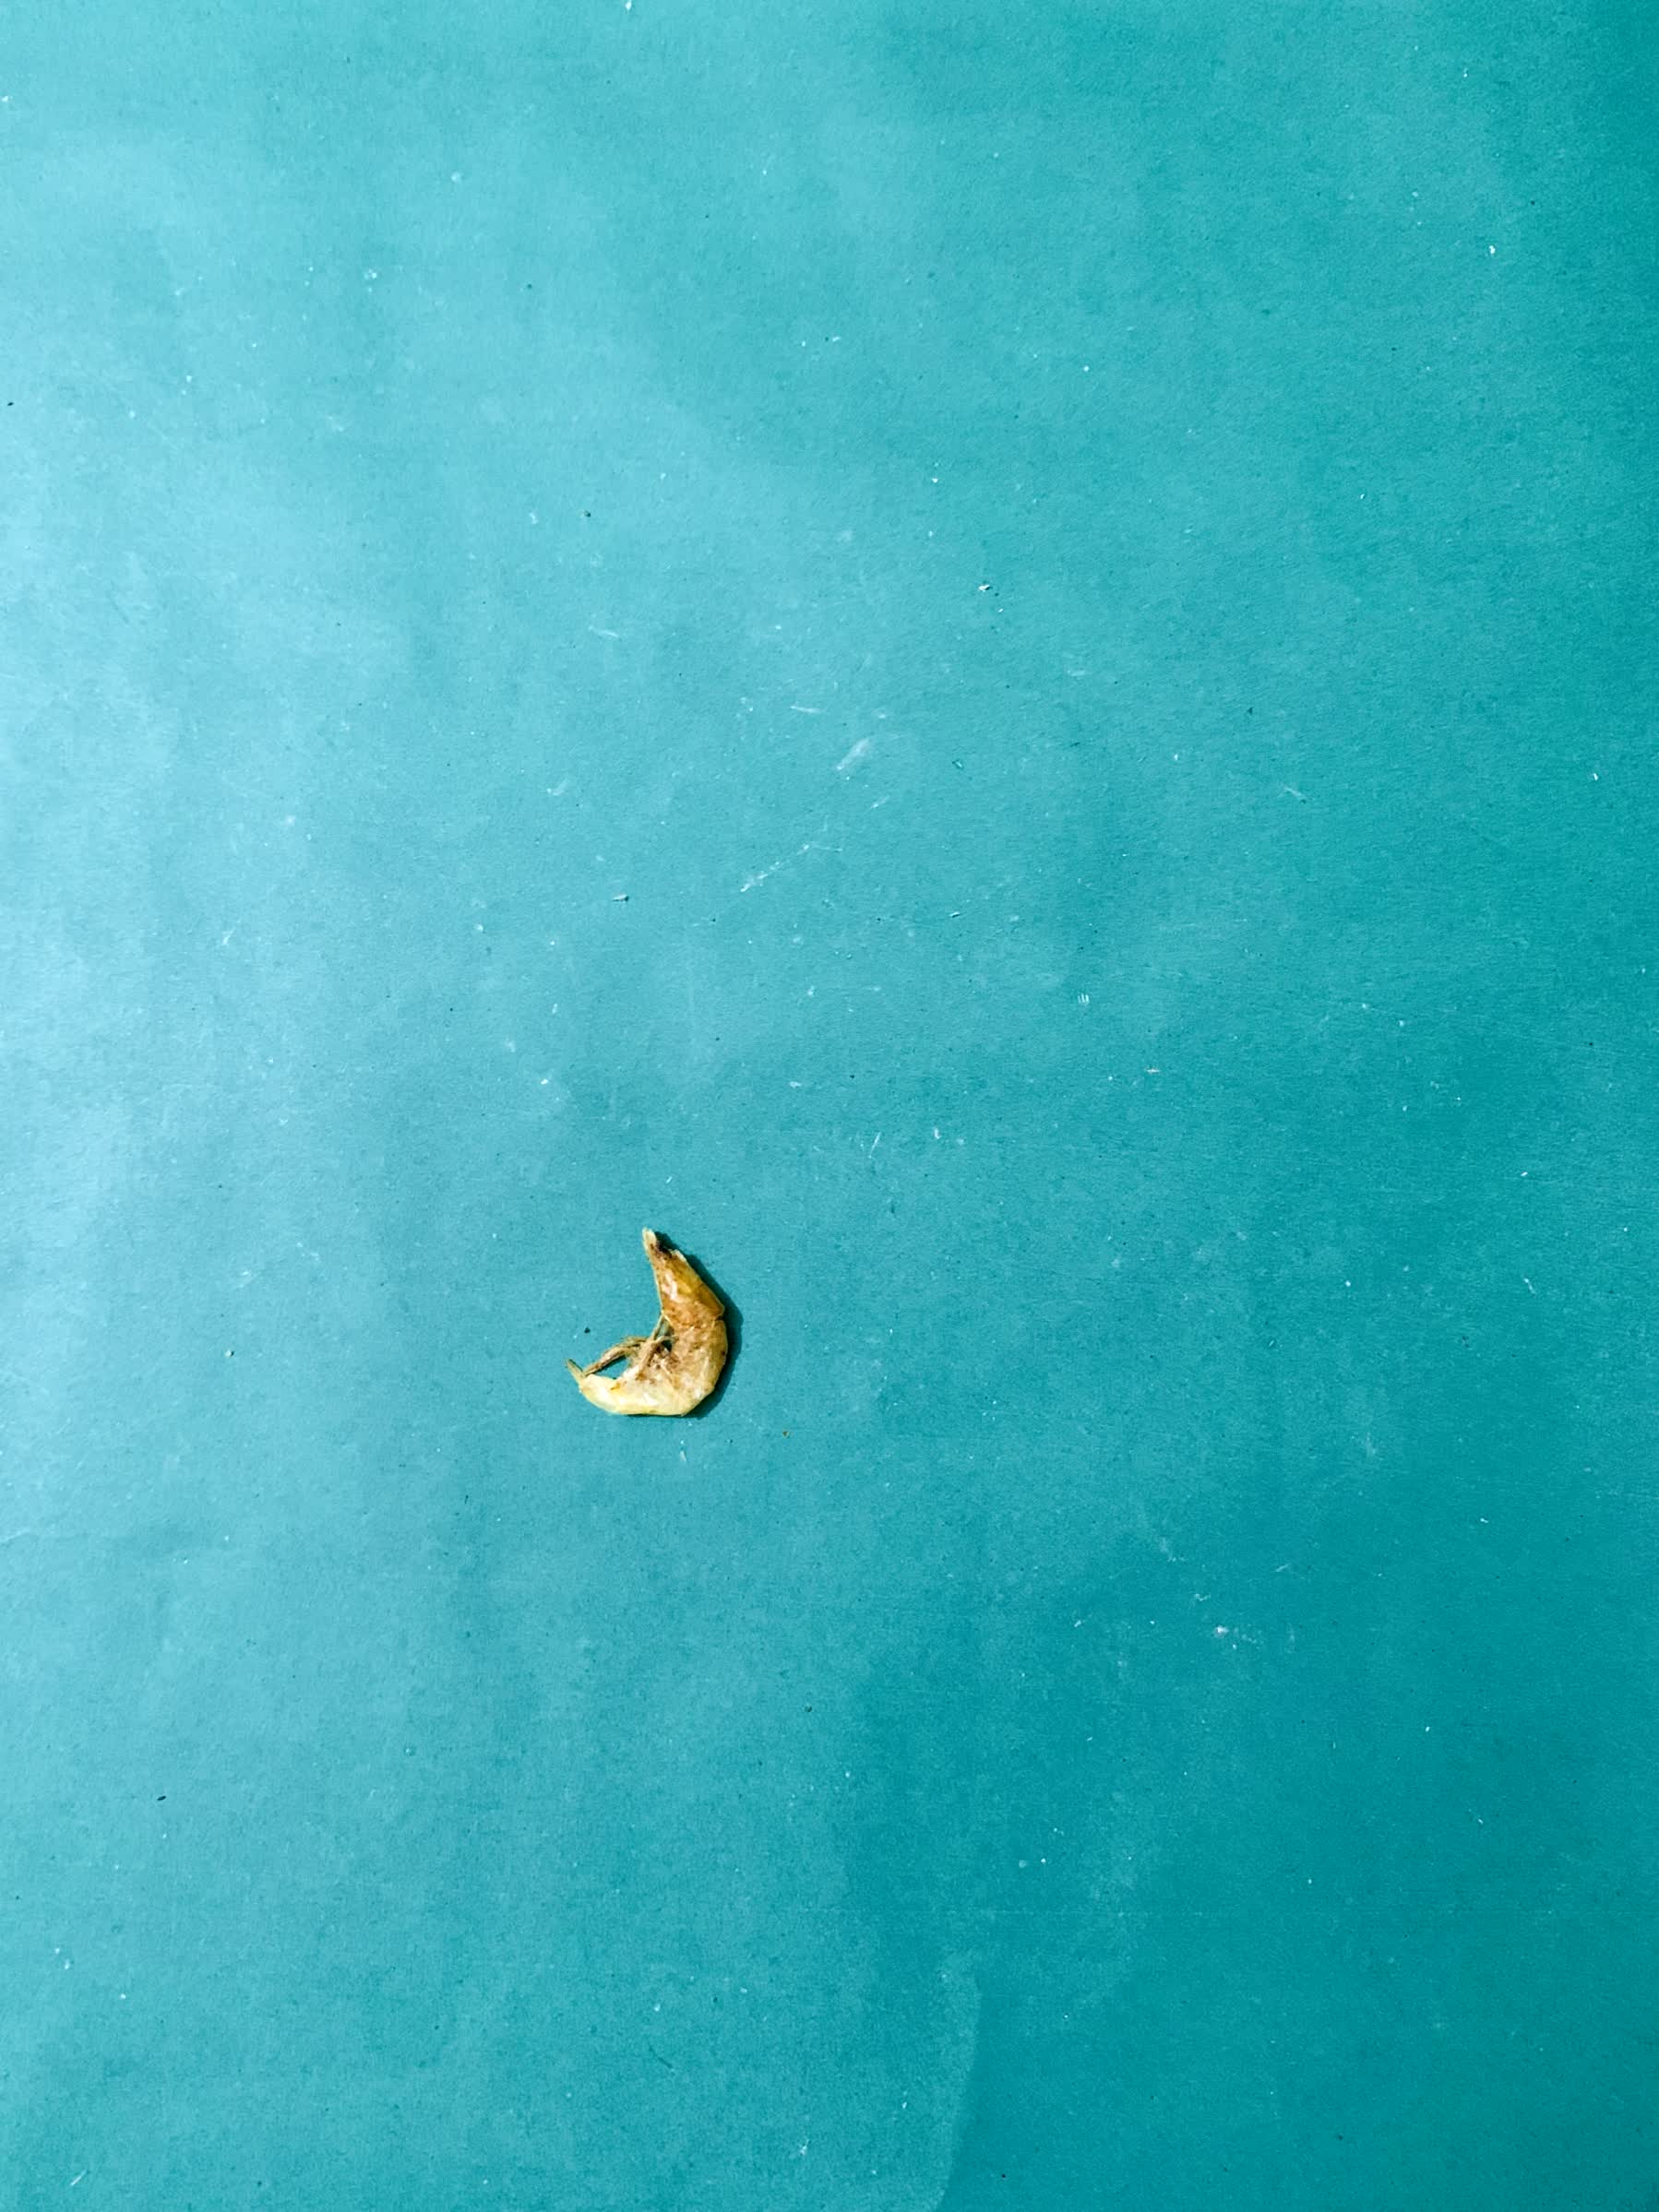
Species: chingri